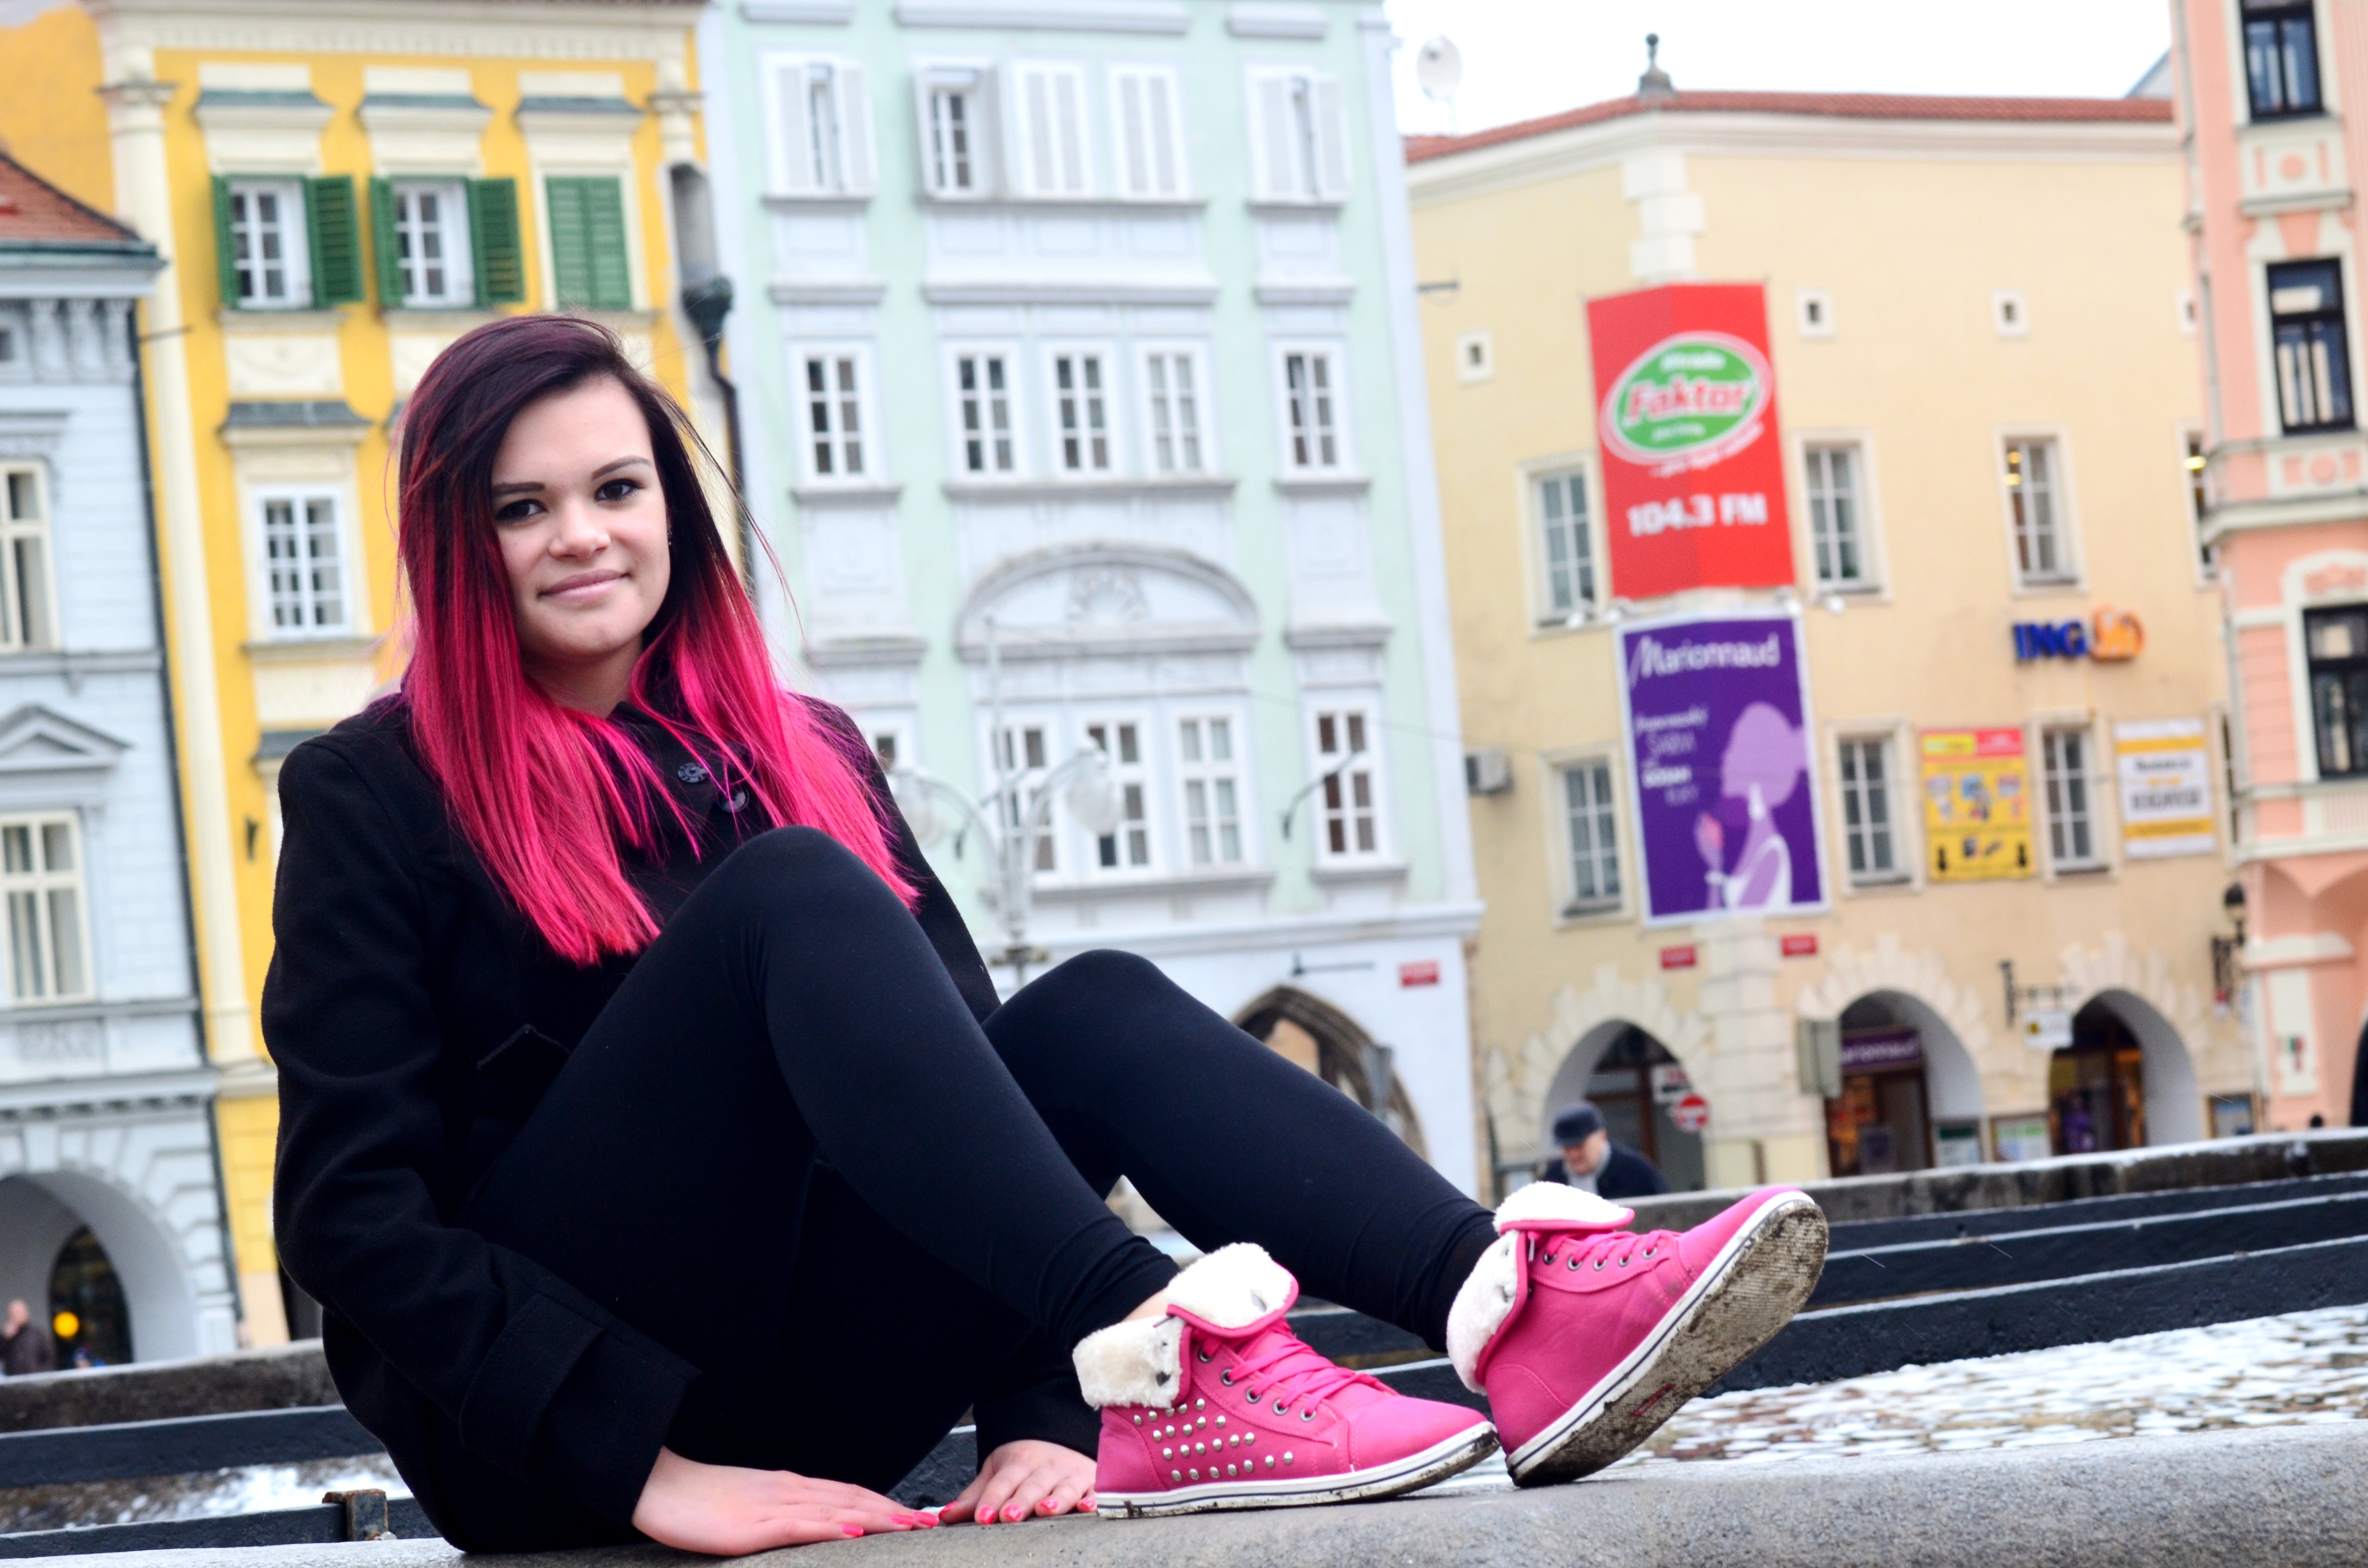
winter, girl, young, sitting, square, fashion, shopping, photo shoot, the photo shoot